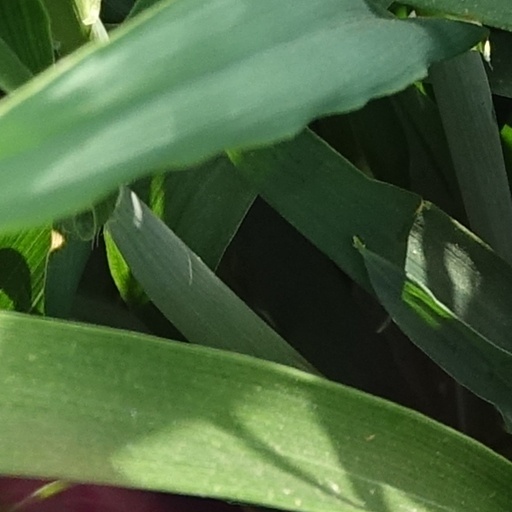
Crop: wheat